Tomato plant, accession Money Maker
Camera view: horizontal (90 deg, fisheye); turntable rotation: 240 degrees
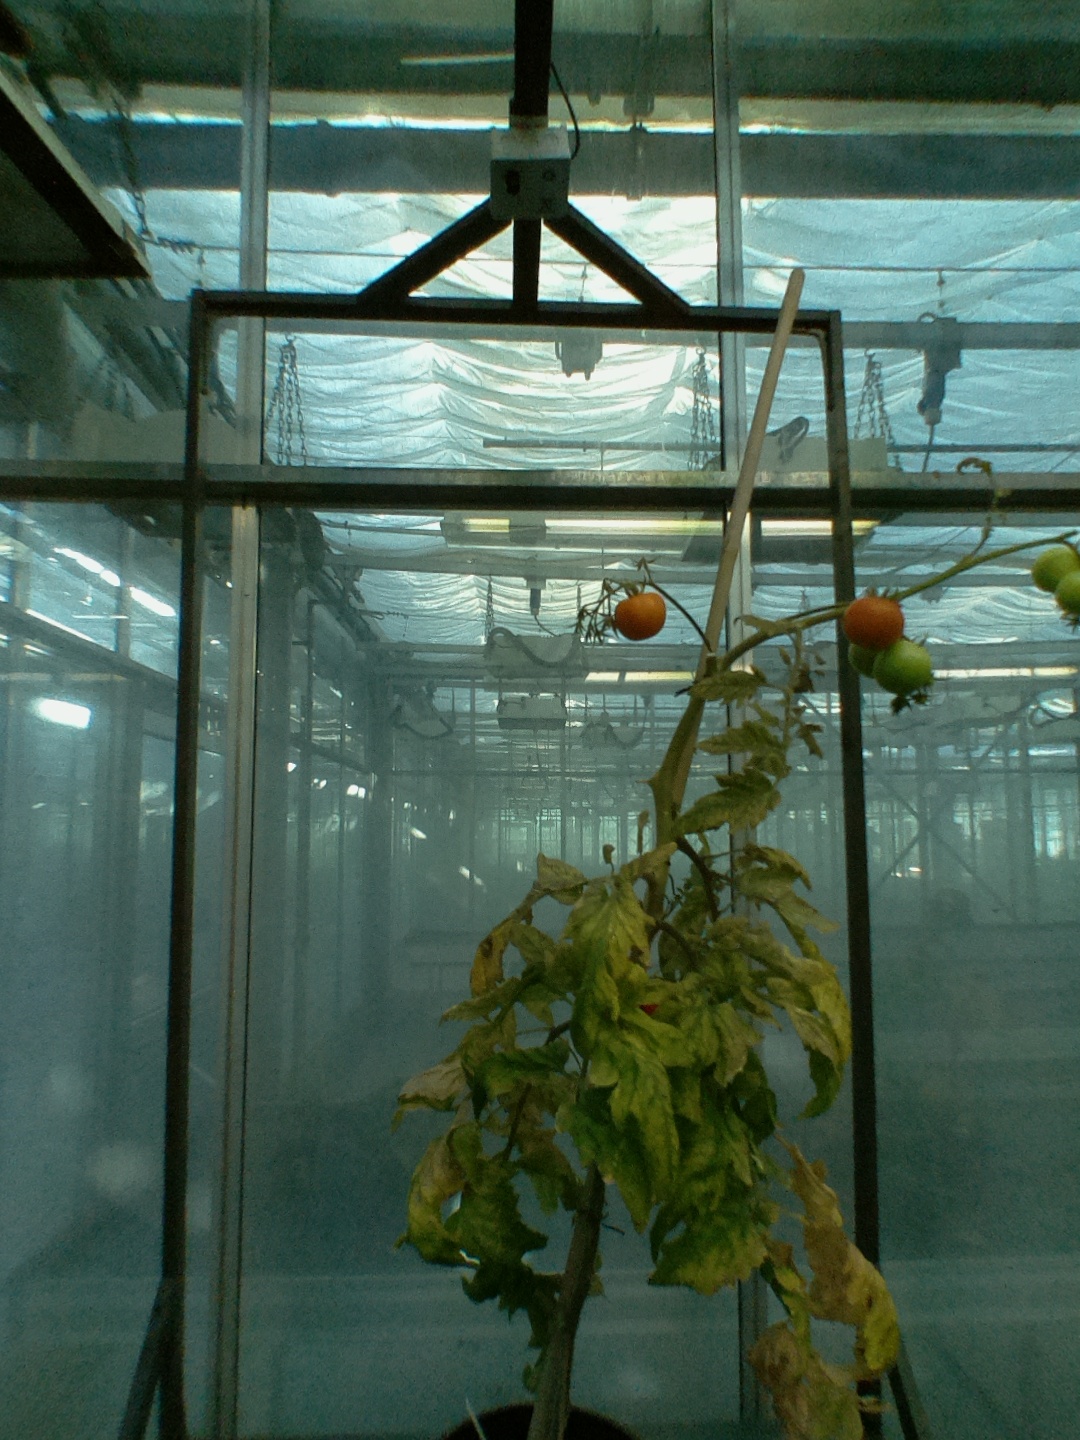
BBCH growth stage 85: 50%-60% of fruits show typical fully ripe color